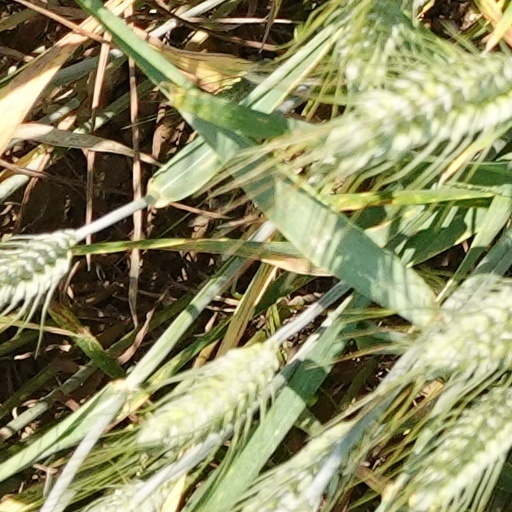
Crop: wheat